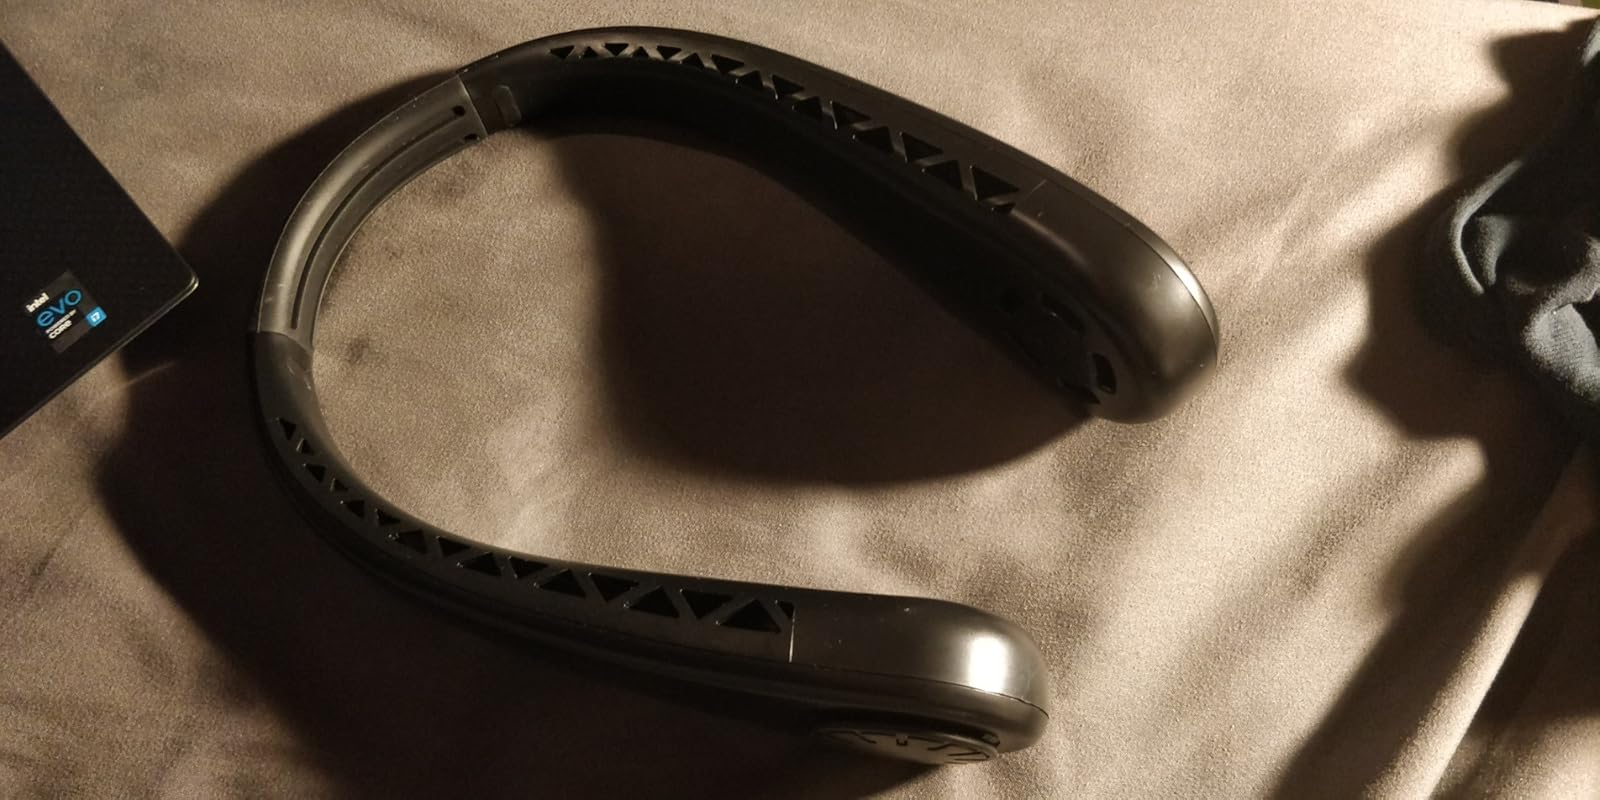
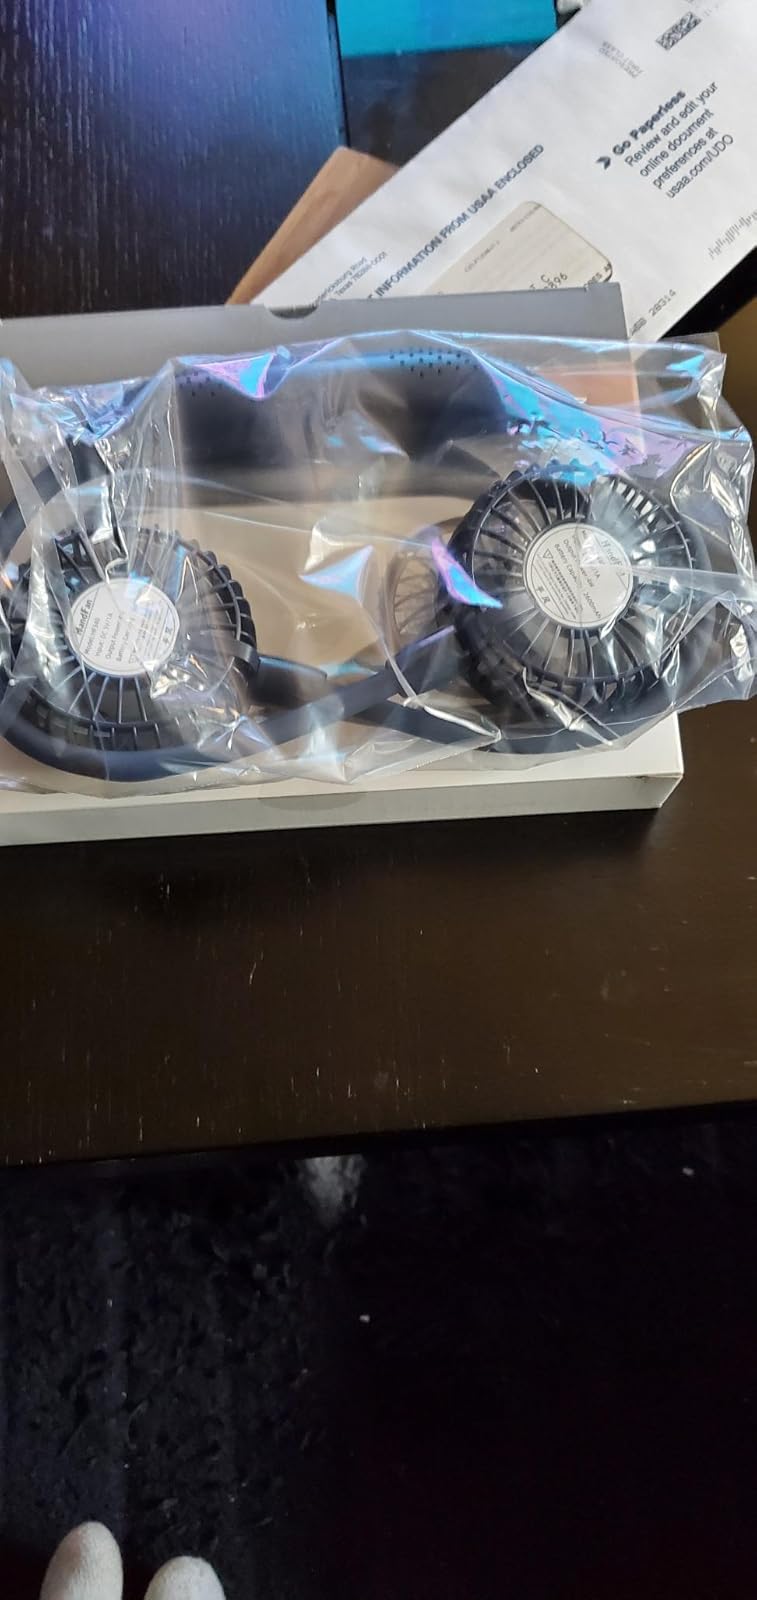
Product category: fan
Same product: no